Basketry of Mexico

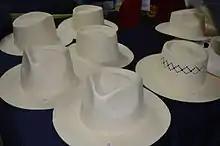
Finely woven hats from "jipi" palm made in Calkini, Campeche

Hennequin and ixtle work does not use the entire plant, but rather fibers are extracted from the plant. Hennequin is grown in the Yucatán Peninsula and ixtle may be grown or gathered from wild plants in semi arid areas in various parts of Mexico. Both have been used to create string carrying bags, and nets, which hennequin having great value in the past in the making of rope.